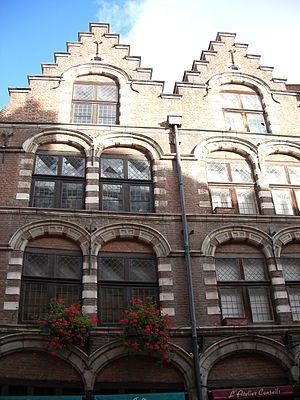
Vieille maison dans la rue de la Monnaie Lille, Nord, france
Lille, contrairement à beaucoup de villes françaises, ne s'est pas développé circulairement autour d'un hyper-centre mais par la construction de quartiers entiers en absorbant des villes avoisinantes. Ce processus est encore d'actualité avec l'intégration de Lomme en 2000. Ces quartiers-ville, tel Wazemmes, gardent leur âme, un peu à l'image de Belleville à Paris.